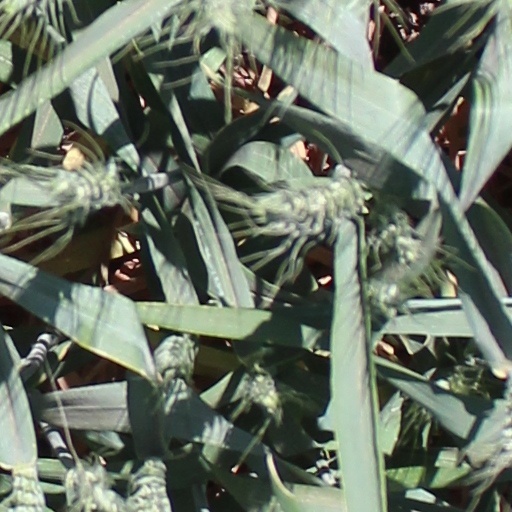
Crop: wheat